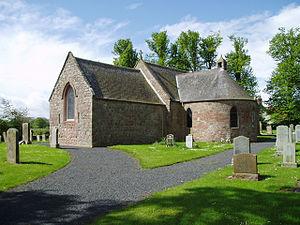
Smailholm est un petit village de l'ancien comté de Roxburghshire, au Sud Est de l'Écosse. Le village est traversé par la B6397 menant de Gordon à Kelso et se trouve à égale distance des deux villes. Smailholm fait partie du Scottish Borders Council depuis le début des années 1970.